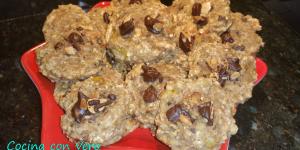
galletas de avena y platano